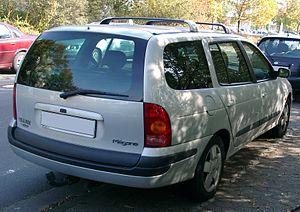
Cette berline compacte est confrontée à un pari, remplacer la Renault 19, dont les ventes européennes sont excellentes, notamment en Allemagne où son plébiscite égale celui de la Volkswagen Golf II, comme cette dernière, d’ailleurs, en France.